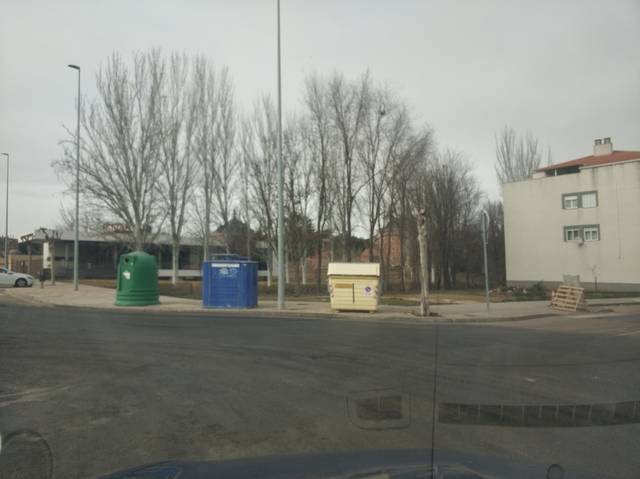
Region: Spain
Coordinates: 40.949, -5.644